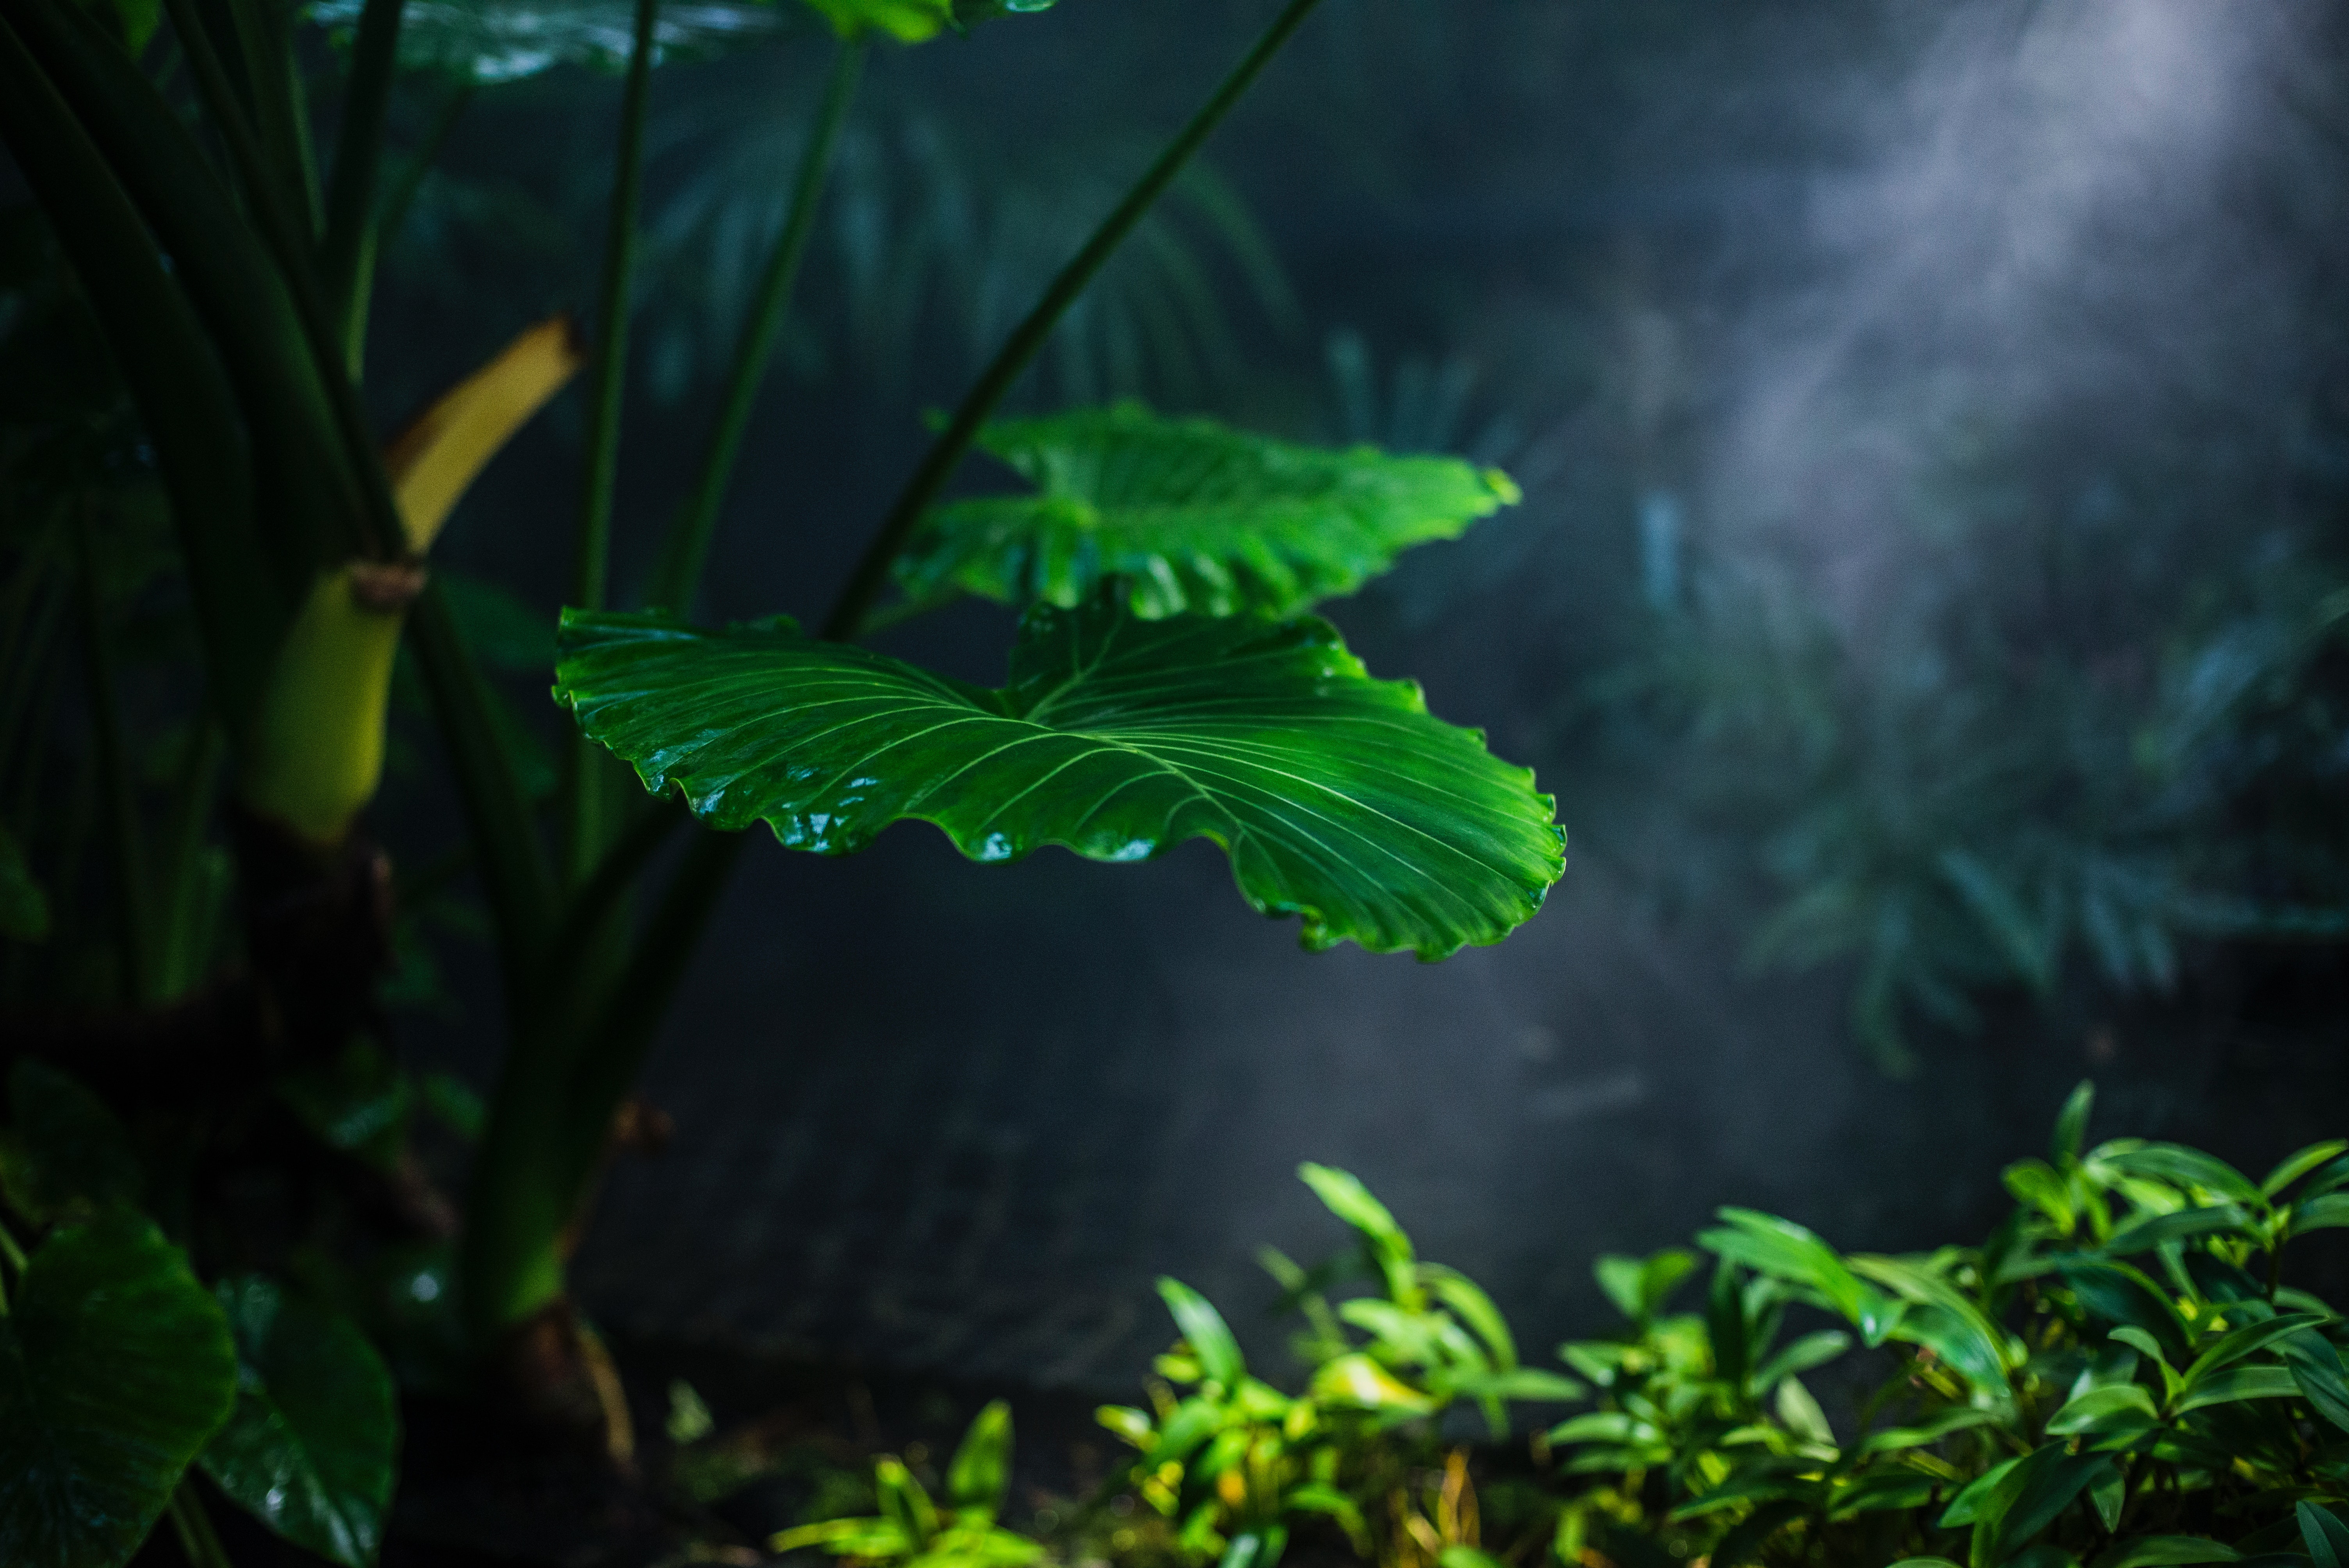
green, leaf, vegetation, nature, water, terrestrial plant, natural environment, plant, botany, organism, forest, tree, rainforest, jungle, flower, aquatic plant, plant stem, aquarium, vascular plant